Uriah Lott

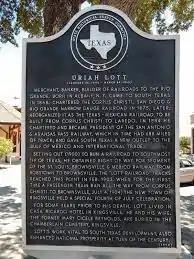
Historical Marker attributed to Uriah Lott and his work with the SA&AP.

In 1972 a historical marker was erected in Kingsville Texas by the State Historical Survey Committee. Lott's work was extremely important to the development of southern Texas. He also amplified prosperity throughout the nation with the expansion of the railway throughout southern Texas.